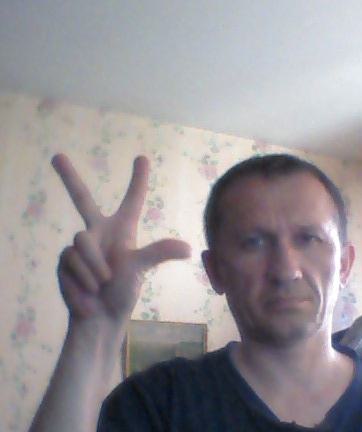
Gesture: three2